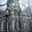
Label: house